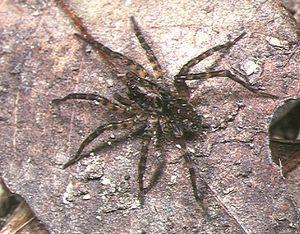
Arctosa est un genre d'araignées aranéomorphes de la famille des Lycosidae.